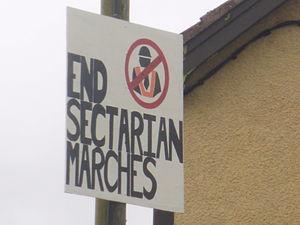
La confrontation de Drumcree est le nom d'un conflit non résolu concernant une marche orangiste se déroulant le dimanche précédant le 12 juillet à Portadown en Irlande du Nord. L'Ordre d'Orange, une fraternité protestante, réclame le droit d'emprunter un itinéraire qui traverse le quartier nationaliste catholique, pour se rendre à l'église de Drumcree, droit que lui dénie la communauté catholique qui considère qu'il s'agit d'une marche sectaire. Les membres de l'Ordre d'Orange locaux revendiquent, quant à eux, le droit d'organiser une marche qui emprunte le même itinéraire depuis 1807 et fait partie de leurs traditions. Le conflit autour de cette marche orangiste a provoqué de régulières poussées de violence dans les années 1980-1990, qui se sont apaisés dans les années 2000, cependant, cette journée reste un enjeu sectaire local.